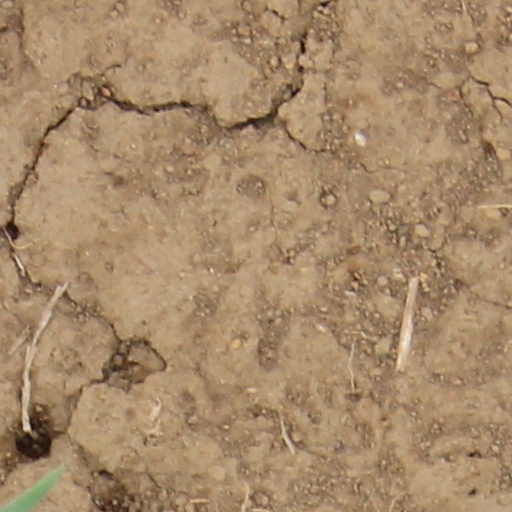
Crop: wheat